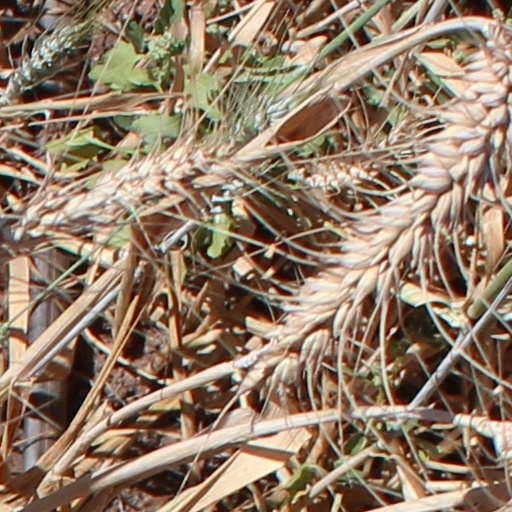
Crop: wheat